Caustic embrittlement

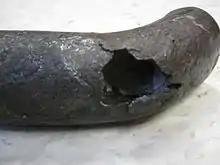
A tube damaged by caustic embrittlement. White caustic deposits can be seen inside.

As water evaporates in the boiler, the concentration of sodium carbonate increases in the boiler. In high pressure boilers, sodium carbonate is used in softening of water by lime soda process, due to this some sodium carbonate maybe left behind in the water. As the concentration of sodium carbonate increases, it undergoes hydrolysis to form sodium hydroxide.